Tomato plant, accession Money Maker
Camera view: tilt-top (135 deg); turntable rotation: 240 degrees
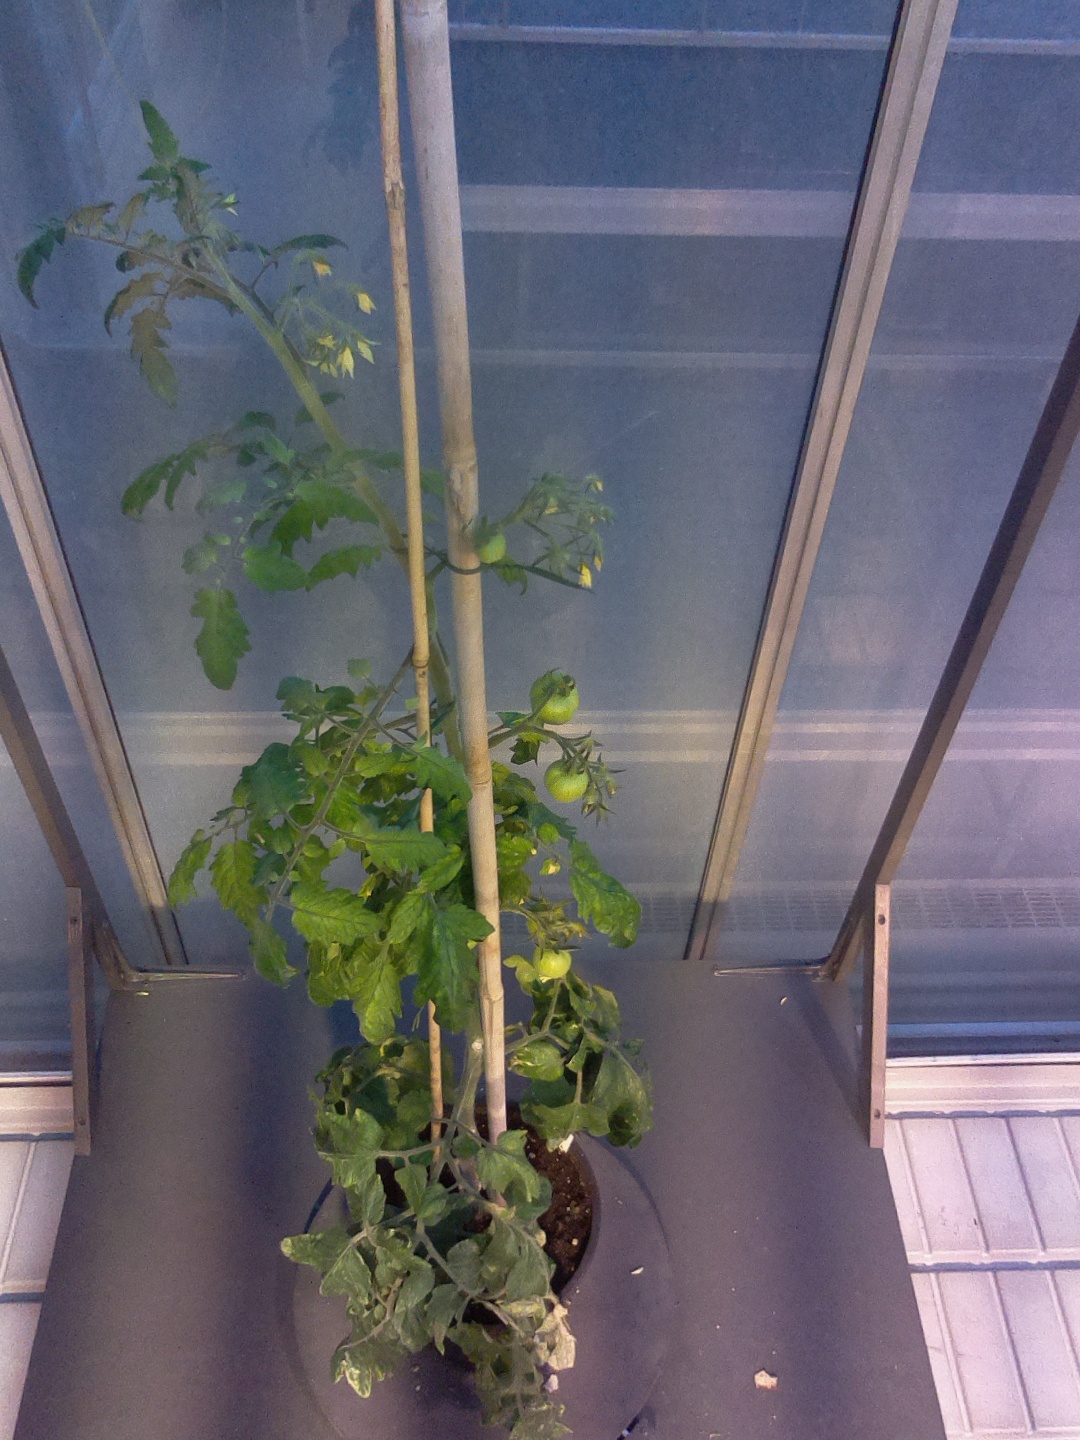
BBCH growth stage 72: 20%-30% of final fruit size